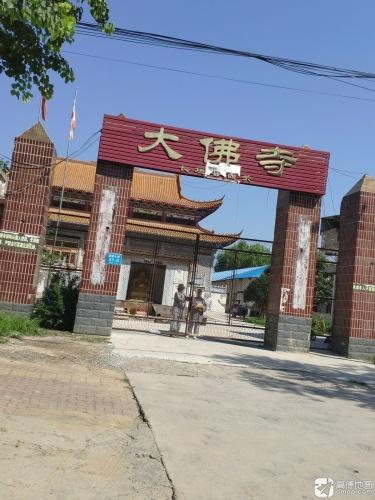
地标名称：大佛寺